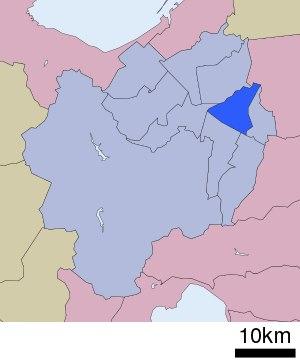
Shiroishi est l'un des 10 arrondissements de la ville de Sapporo au Japon. Il est situé à l’est de la ville.